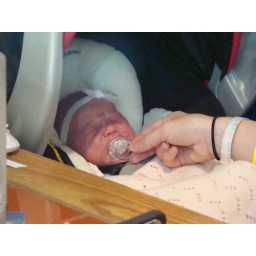
First time in the car seat